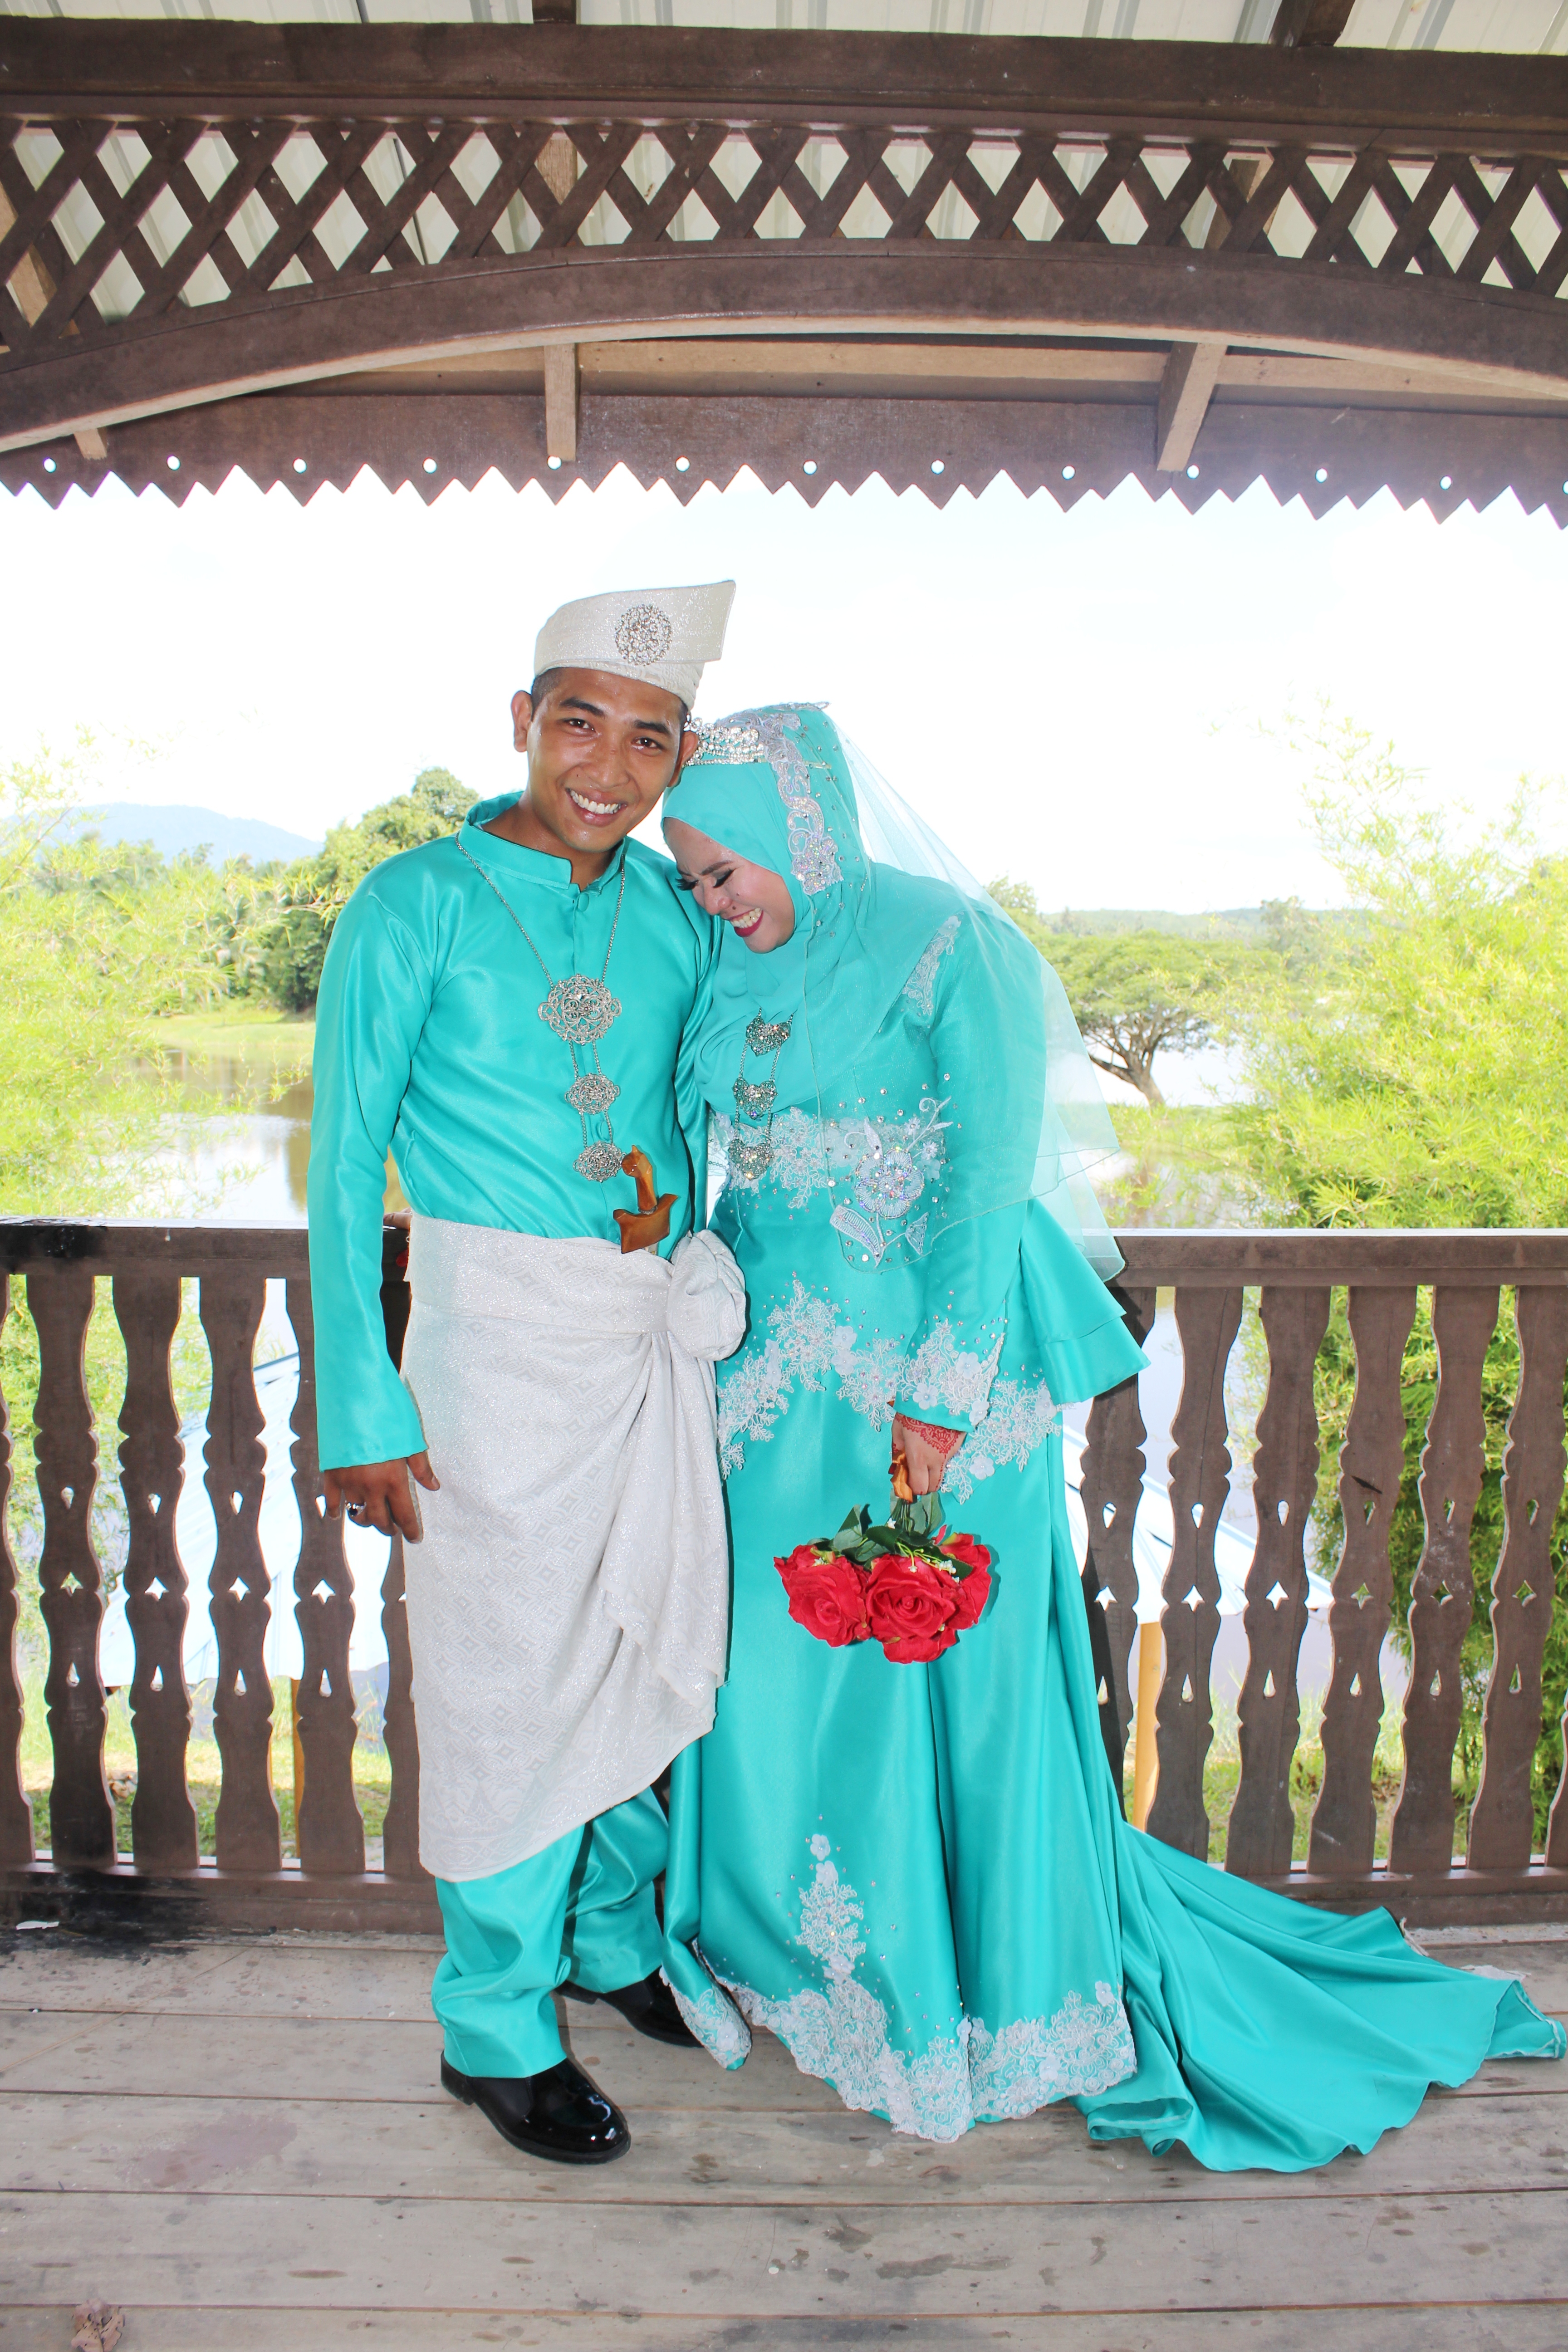
wedding, shy, happiness, bride, bridegroom, siblings, blue, green, pink, woman, clothing, costume, lady, dress, outerwear, turquoise, fun, tradition, fashion, girl, gown, formal wear, vacation